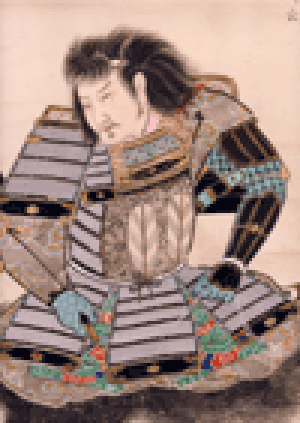
Le clan Kikuchi de la province de Higo est une puissante famille de daimyos de Higo, Kyūshū. La lignée Kikuchi est renommée pour ses courageux services consacrés à la défense de l'empereur et à son opposition aux envahisseurs étrangers. Le clan se distingue pour la première fois en 1009 lors de l'invasion du nord de Kyūshū par les Jurchens. La famille se fait connaître lors de l'invasion mongole du Japon en 1281, quand l'héroïsme de Kikuchi Takefusa permet de repousser l'ennemi. La famille est également active durant la restauration de Kenmu, tentative de l'empereur Go-Daigo de réaffirmer l'autorité impériale face au shogunat Kamakura.